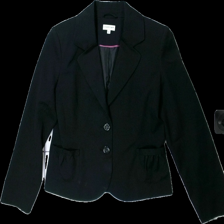
View: front
Type: Blazer
Category: Ladies
Brand: Not in the list
Brand text on label: peppercorn
Colors: Black
Material: 65% polyester 35% cotton
Cut: Regular
Size: 38
Season: All
Stains: Major
Damage: fläck armhåla
Damage location: middle right
Damage 2: fläckar
Damage 2 location: bottom center
Damage 3 location: middle right
Price range: <50
Recommended usage: Export
Description: svart kavaj, nopprig och flera fläckar